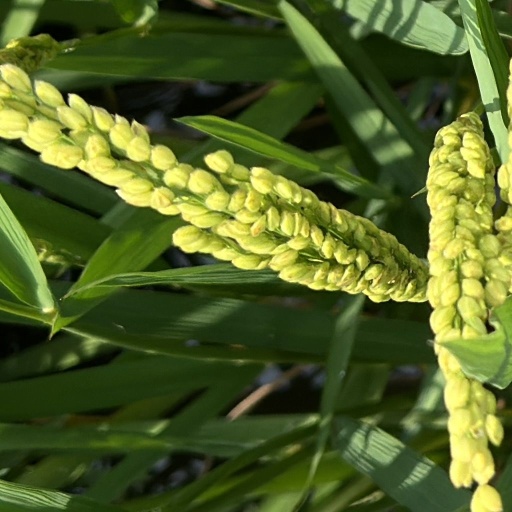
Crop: rice